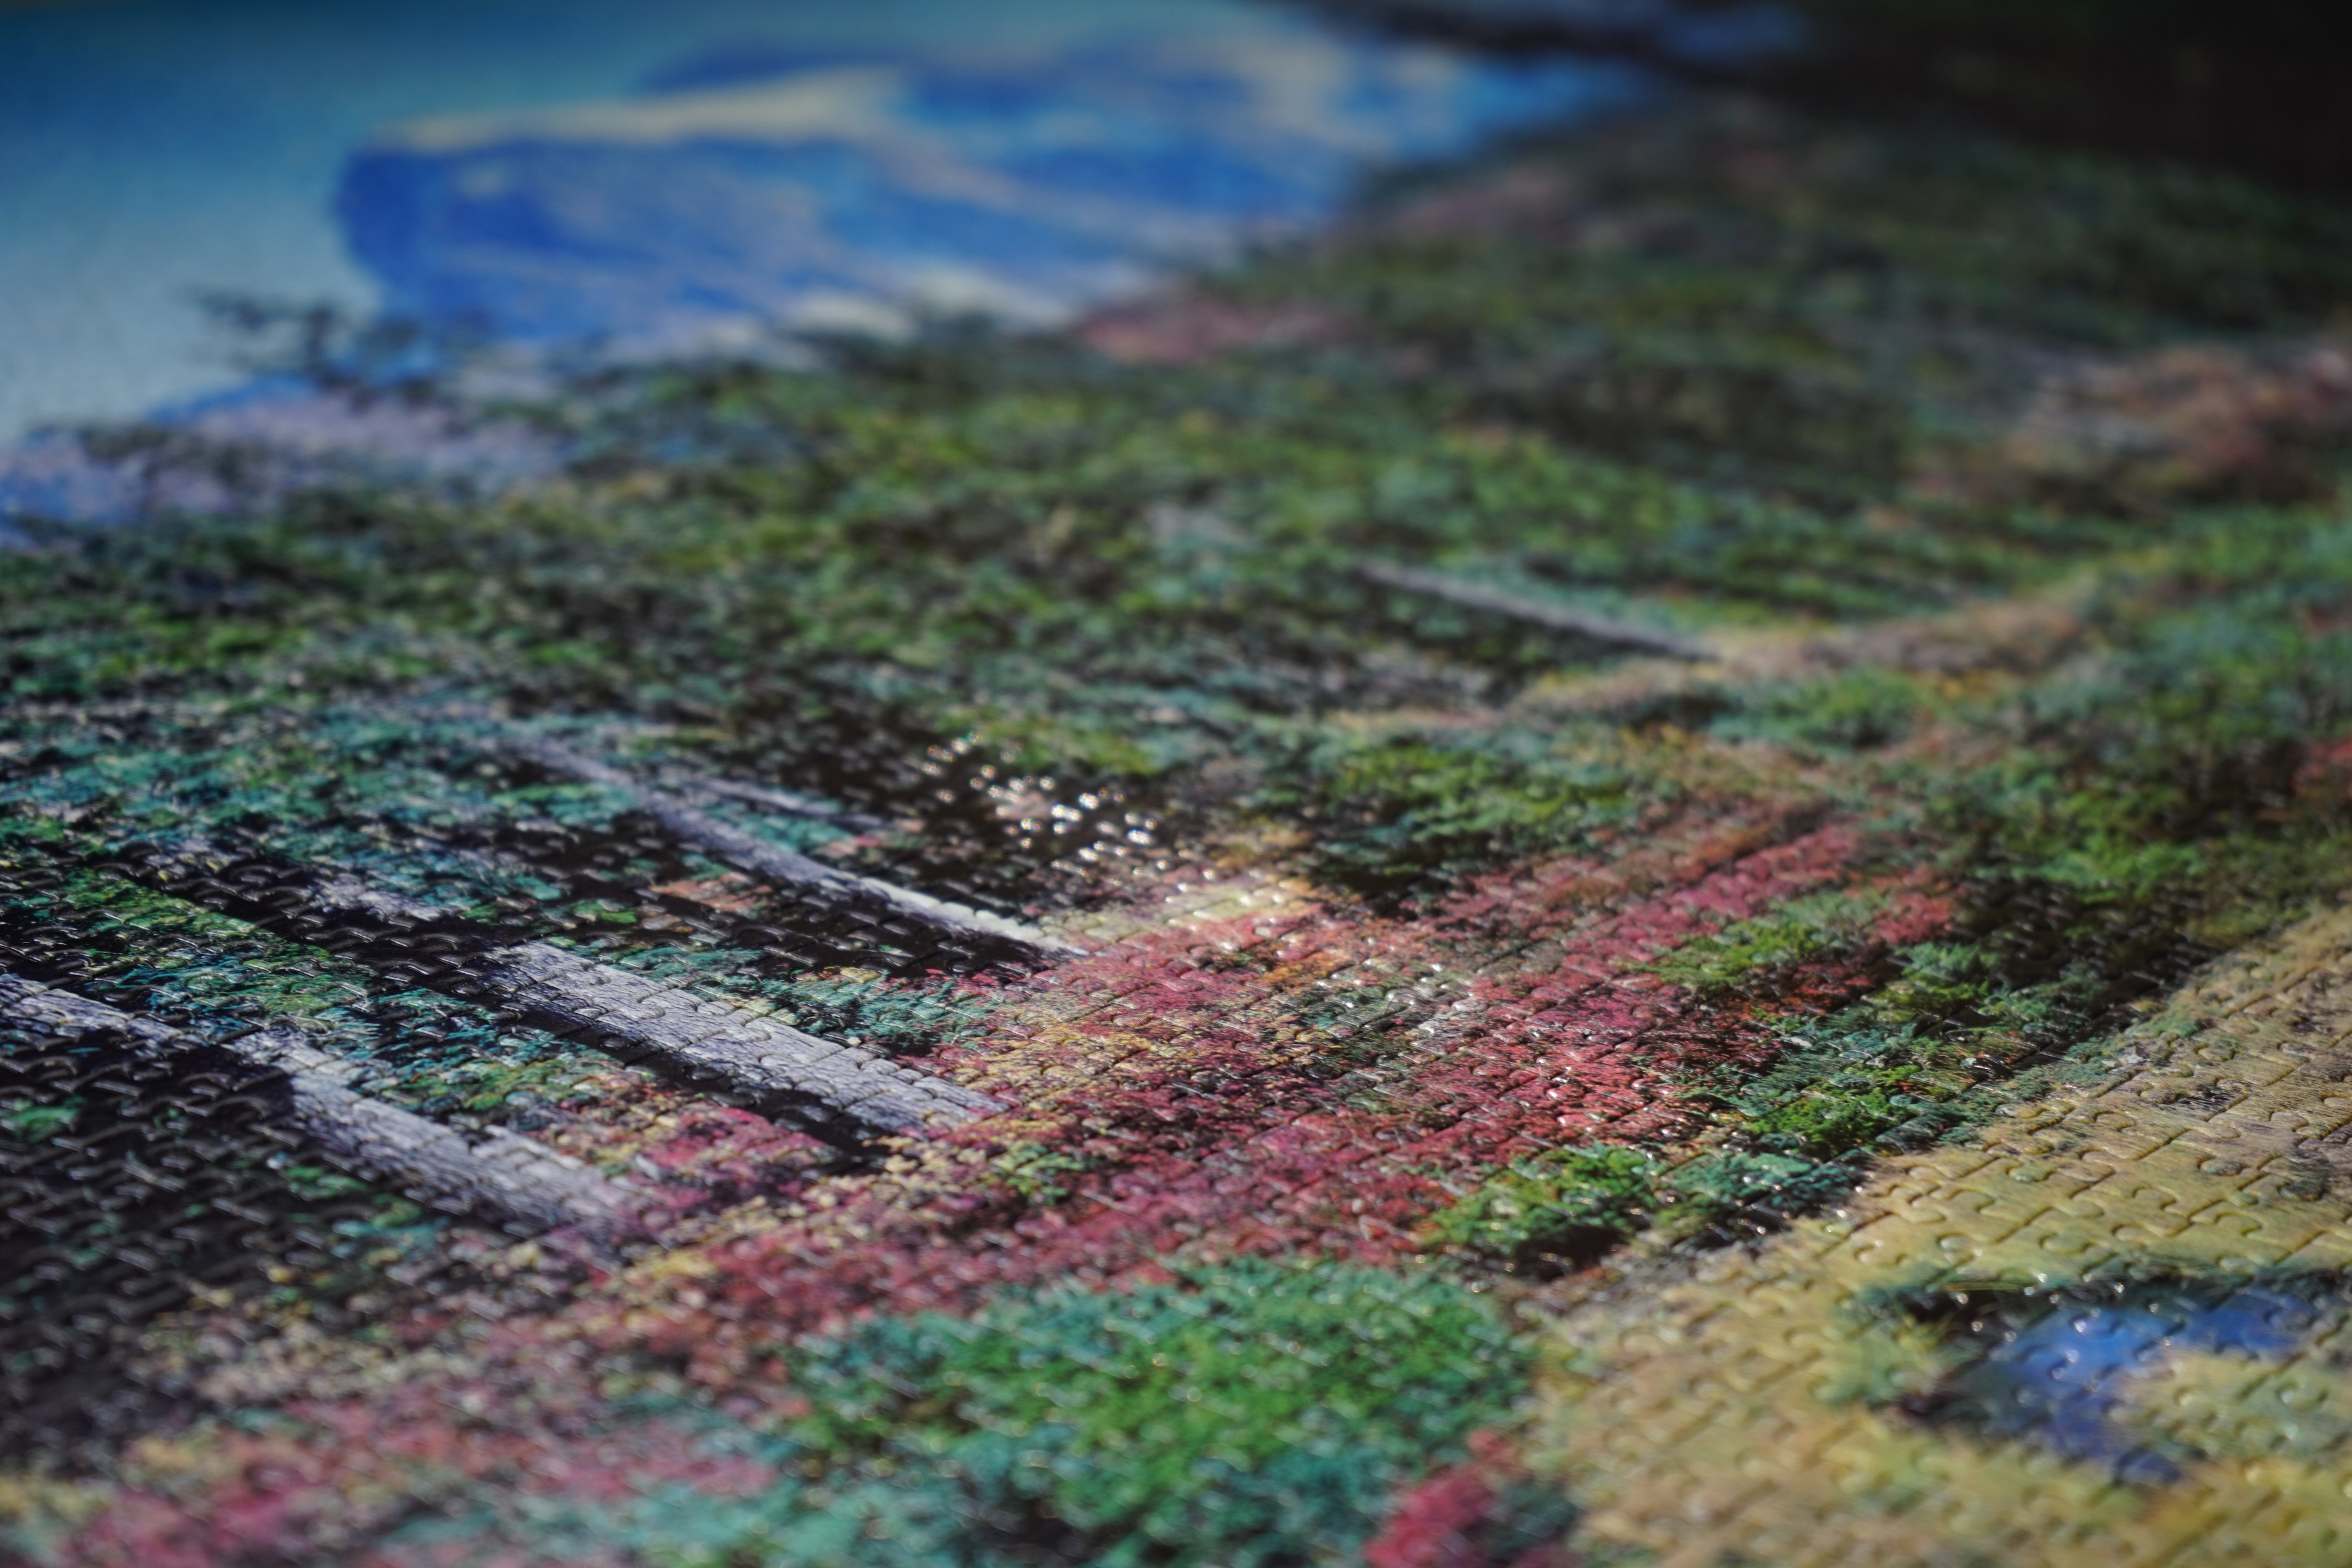
grass, plant, field, lawn, play, leaf, flower, green, macro, soil, agriculture, terrain, flora, vegetation, shrub, puzzle, habitat, ecosystem, share, closeups, tundra, pieces of the puzzle, piecing together, grass family